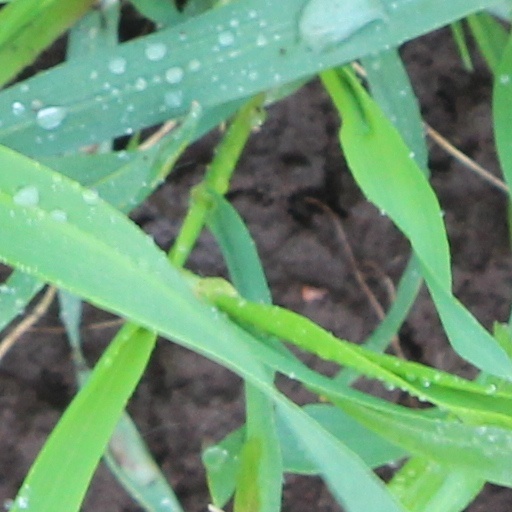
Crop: wheat